Mount Sinai (Bible)

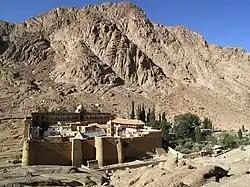
Saint Catherine's Monastery in Egypt with Ras Sufsafeh, traditionally considered either Mount Sinai or Horeb, in the background.

The earliest references to Mount Sinai in Egypt, or Mount Sinai being located in the present-day Sinai Peninsula, are inconclusive. There is evidence that before 100 CE, well before the Christian monastic period, Jewish sages equated Jabal Musa with Mount Sinai. Graham Davies of the University of Cambridge argues that early Jewish pilgrimages identified Jabal Musa as Mount Sinai so Christian pilgrims adopted this identification. R.K. Harrison states that "Jebel Musa ... seems to have enjoyed special sanctity long before Christian times, culminating in its identification with Mt. Sinai." In the 2nd and 3rd centuries BCE, Nabataeans were making pilgrimages there, which is indicated in part by inscriptions discovered in the area. In the 6th century CE, Saint Catherine's Monastery was constructed at the base of this mountain at a site which is believed to be the location of the biblical burning bush.